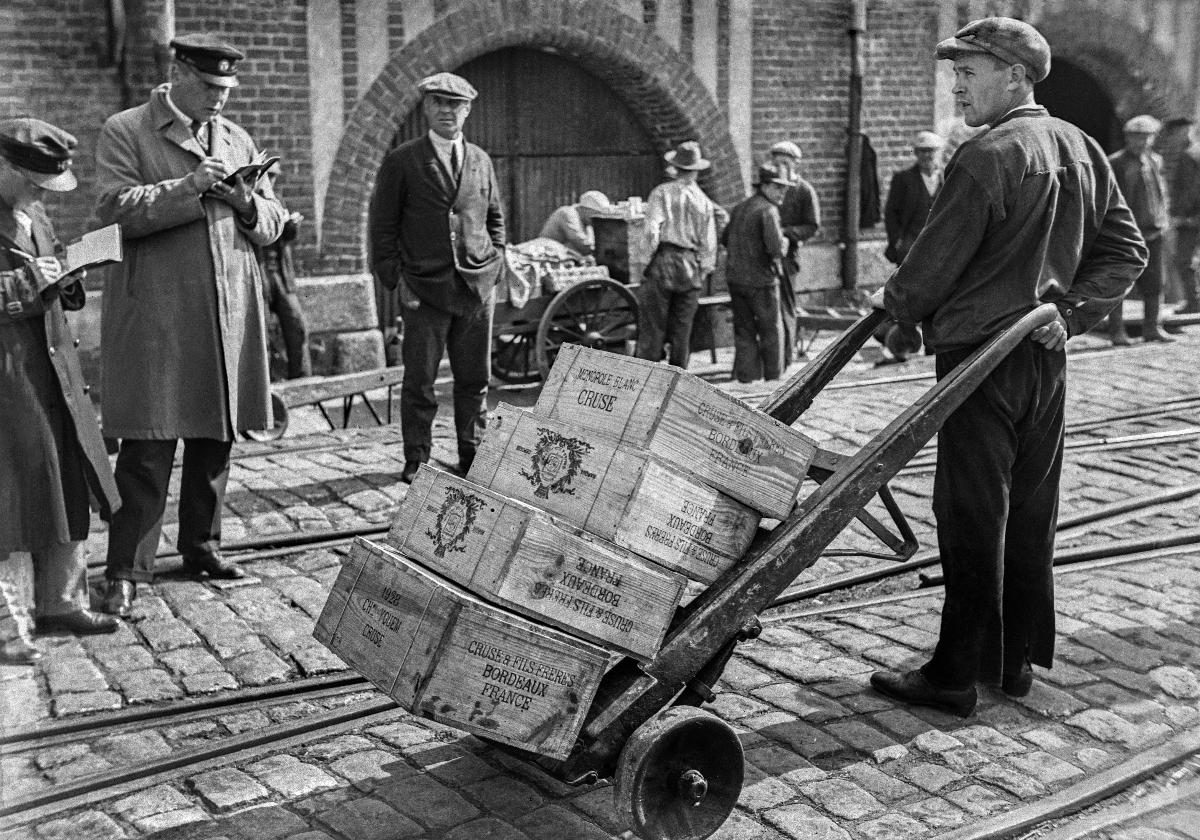
Höyrylaiva Ceresin alkoholilasti
Ångfartyg Ceres alkohollast; Alcohol cargo of Steam ship Ceres
sisällön kuvaus: S/S Ceresin alkoholilasti Katajanokan satamassa Helsingissä 18.5.1932. content description: The alcohol cargo of S/S Ceres at Katajanokka harbour in Helsinki 18.5.1932. innehållsbeskrivning: S/S Ceres alkohollast på Skatuddskajen i Helsingfors 18.5.1932.
Kuvaaja: Sundström, Hugo, kuvaaja
Vuosi: 1932
Paikka: Suomi, Uusimaa, Helsinki
Aiheet: alkoholi (päihteet); satamat; kieltolain päättyminen; tullilaitos; viinit; HBL; alcohol (beverage); alcohol; cargo; boxes; harbours; wines; customs (organisations); alkohol (rusmedel); alkohol; alkohollast; last; lådor; hamnar; viner; tullverket